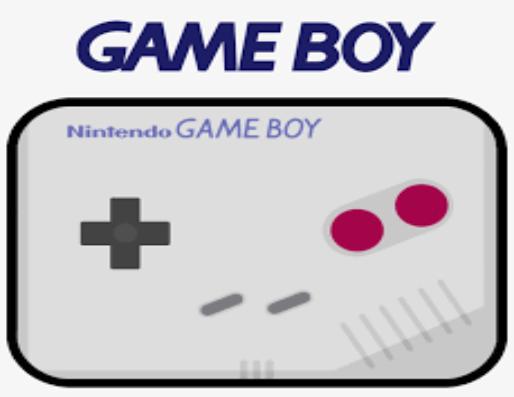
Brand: game boy
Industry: Electronic